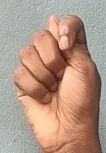
ASL sign: T